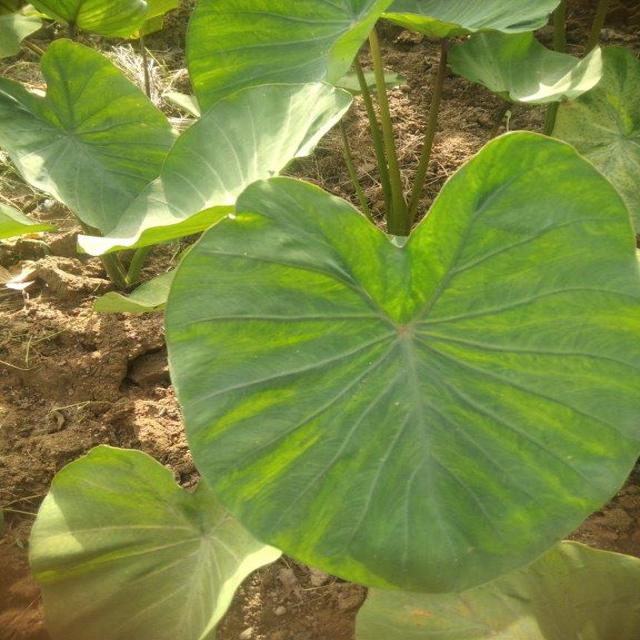
Label: Healthy